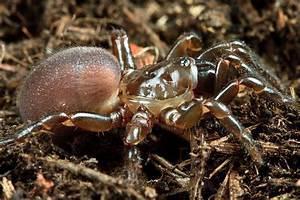
spider